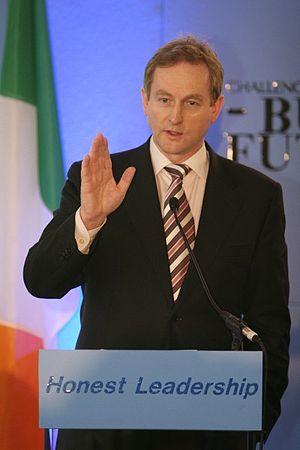
Le Fine Gael est un parti politique irlandais se définissant comme du « centre progressiste », mais généralement placé par les analystes politiques au centre droit. Il est affilié au Parti populaire européen, mais est l'allié de mouvements de centre gauche, dont avant tout depuis 1948 le Parti travailliste. D'inspiration démocrate chrétienne, il est généralement progressiste en matière sociale et sociétale, conservateur sur le plan du maintien de l'ordre et de la fiscalité et libéral concernant l'économie. Il est traditionnellement considéré comme la deuxième force électorale du pays, derrière son éternel adversaire, le Fianna Fáil. Quant au nombre de suffrages, il a devancé ce dernier pour la première fois de son histoire lors des élections locales et européennes de 2009, et lors des élections générales de 2011. Il a connu de longs passages comme principal parti d'opposition, entrecoupés de périodes d'alternances où il a pu dominer certaines coalitions.
Enda Kenny est un homme d'État irlandais membre du parti Fine Gael, né le 24 avril 1951 à Castlebar